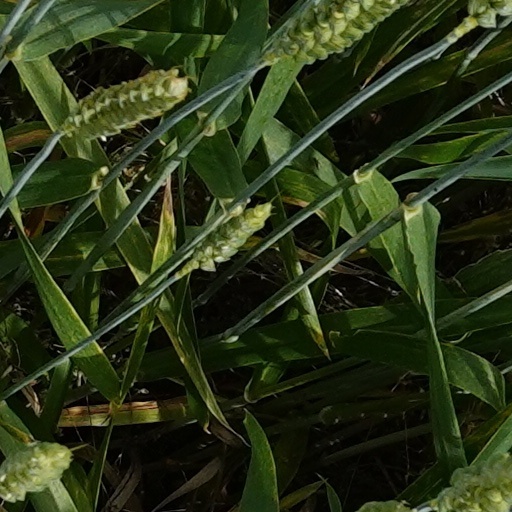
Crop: wheat